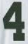
Number: 4